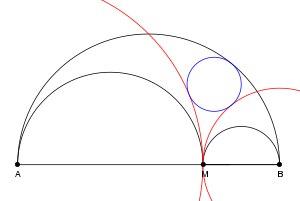
En géométrie, les cercles d’Archimède sont deux cercles de même aire construits à l’intérieur d’un arbelos. Ils apparaissent dans le Livre des lemmes, attribué à l’époque médiévale au mathématicien grec Archimède, d’où leur nom.